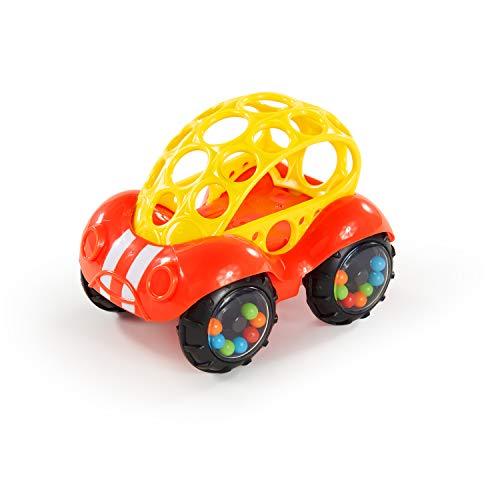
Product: Bright Starts Easy Grasp Push Vehicle Toy - Ages 3 Months +, Rattle & Roll Buggie, Red
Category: Toys & Games | Baby & Toddler Toys | Push & Pull Toys
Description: Soft, flexible baby toy for 3 months up.
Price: $5.99